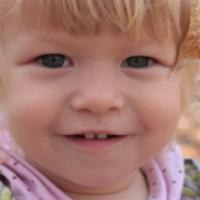
Age group: age 01-10